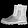
Label: Ankle boot